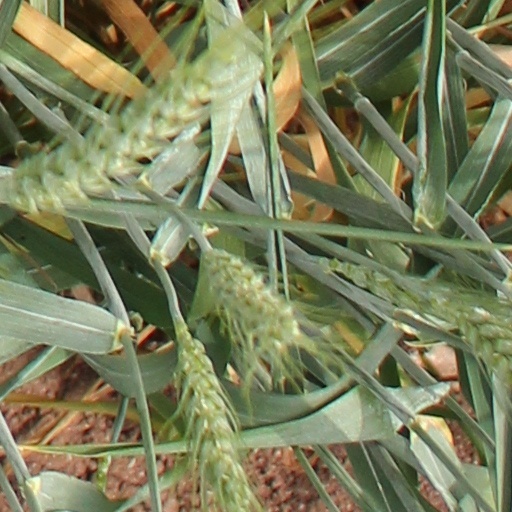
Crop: wheat